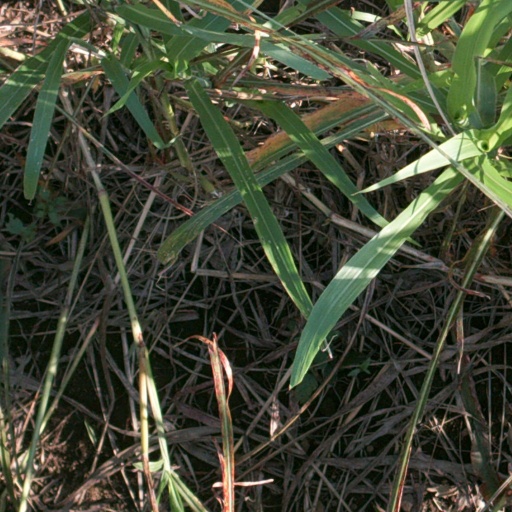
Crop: sorghum